Welcome to Convenience Store

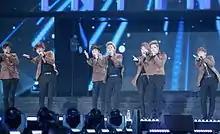
The 2012 animated adaptation of "Welcome to Convenience Store" features voice work and music by the members of Infinite.

In 2010, Yoo Se-yoon of the comedy music duo UV revealed "Convenience", a music video featuring characters from "Welcome to Convenience Store". Convenience store chain 7-Eleven featured characters from the webtoon on its products, and some of the characters have been realized as toys by Korean toy manufacturer Oxford Blocks.